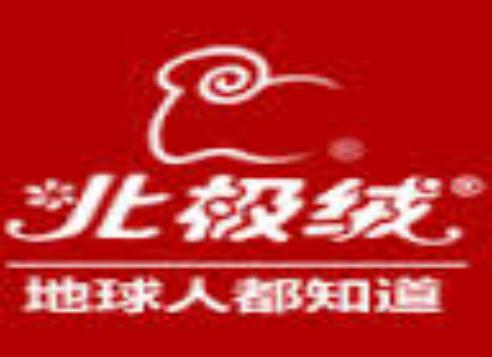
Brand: BeiJiRong
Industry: Clothes